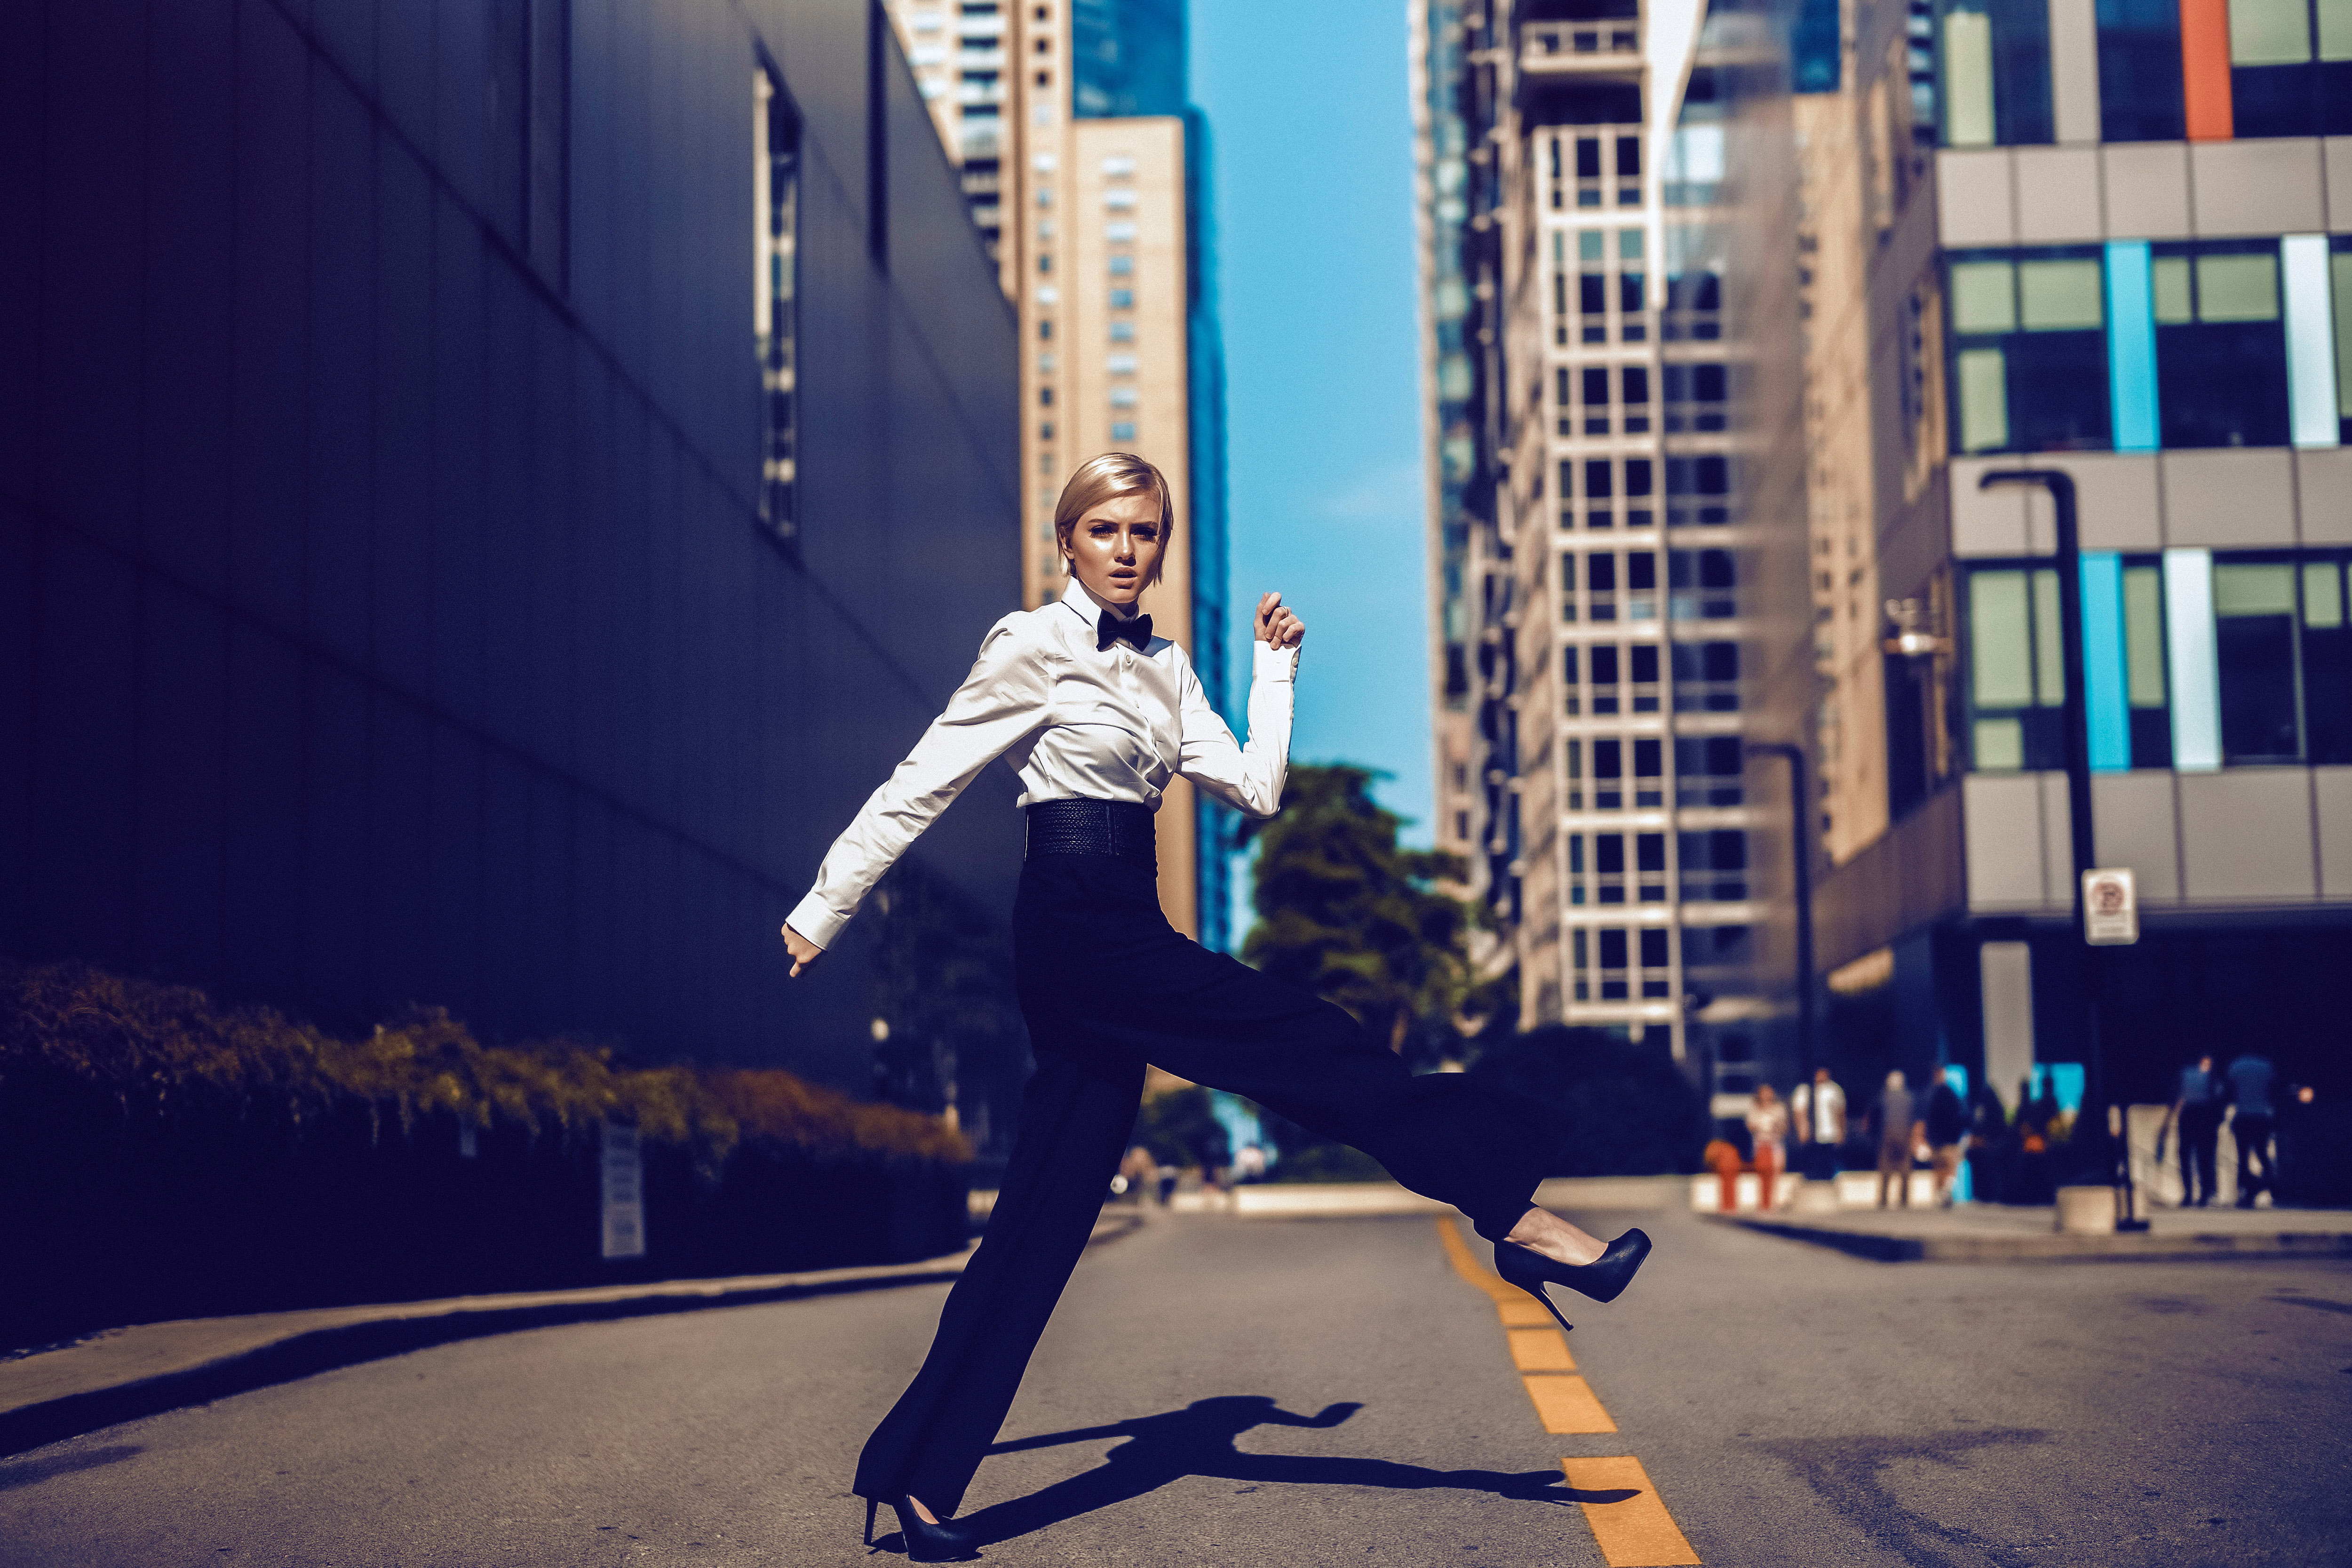
blue, urban area, sky, standing, fashion, street fashion, street, infrastructure, electric blue, photography, footwear, city, pedestrian, suit, shoe, road, flash photography, shadow, downtown, photo shoot, style